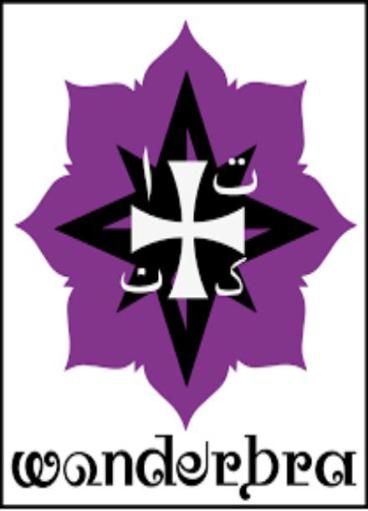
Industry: Clothes